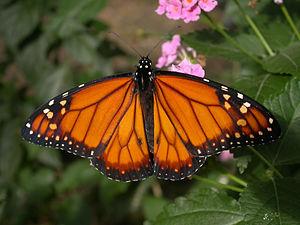
Danaus est un genre de lépidoptères appartenant à la famille des Nymphalidae, à la sous-famille des Danainae et à la tribu des Danaini.
Danaus erippus est une espèce de lépidoptères sud-américains de la famille des Nymphalidae et de la sous-famille des Danainae.